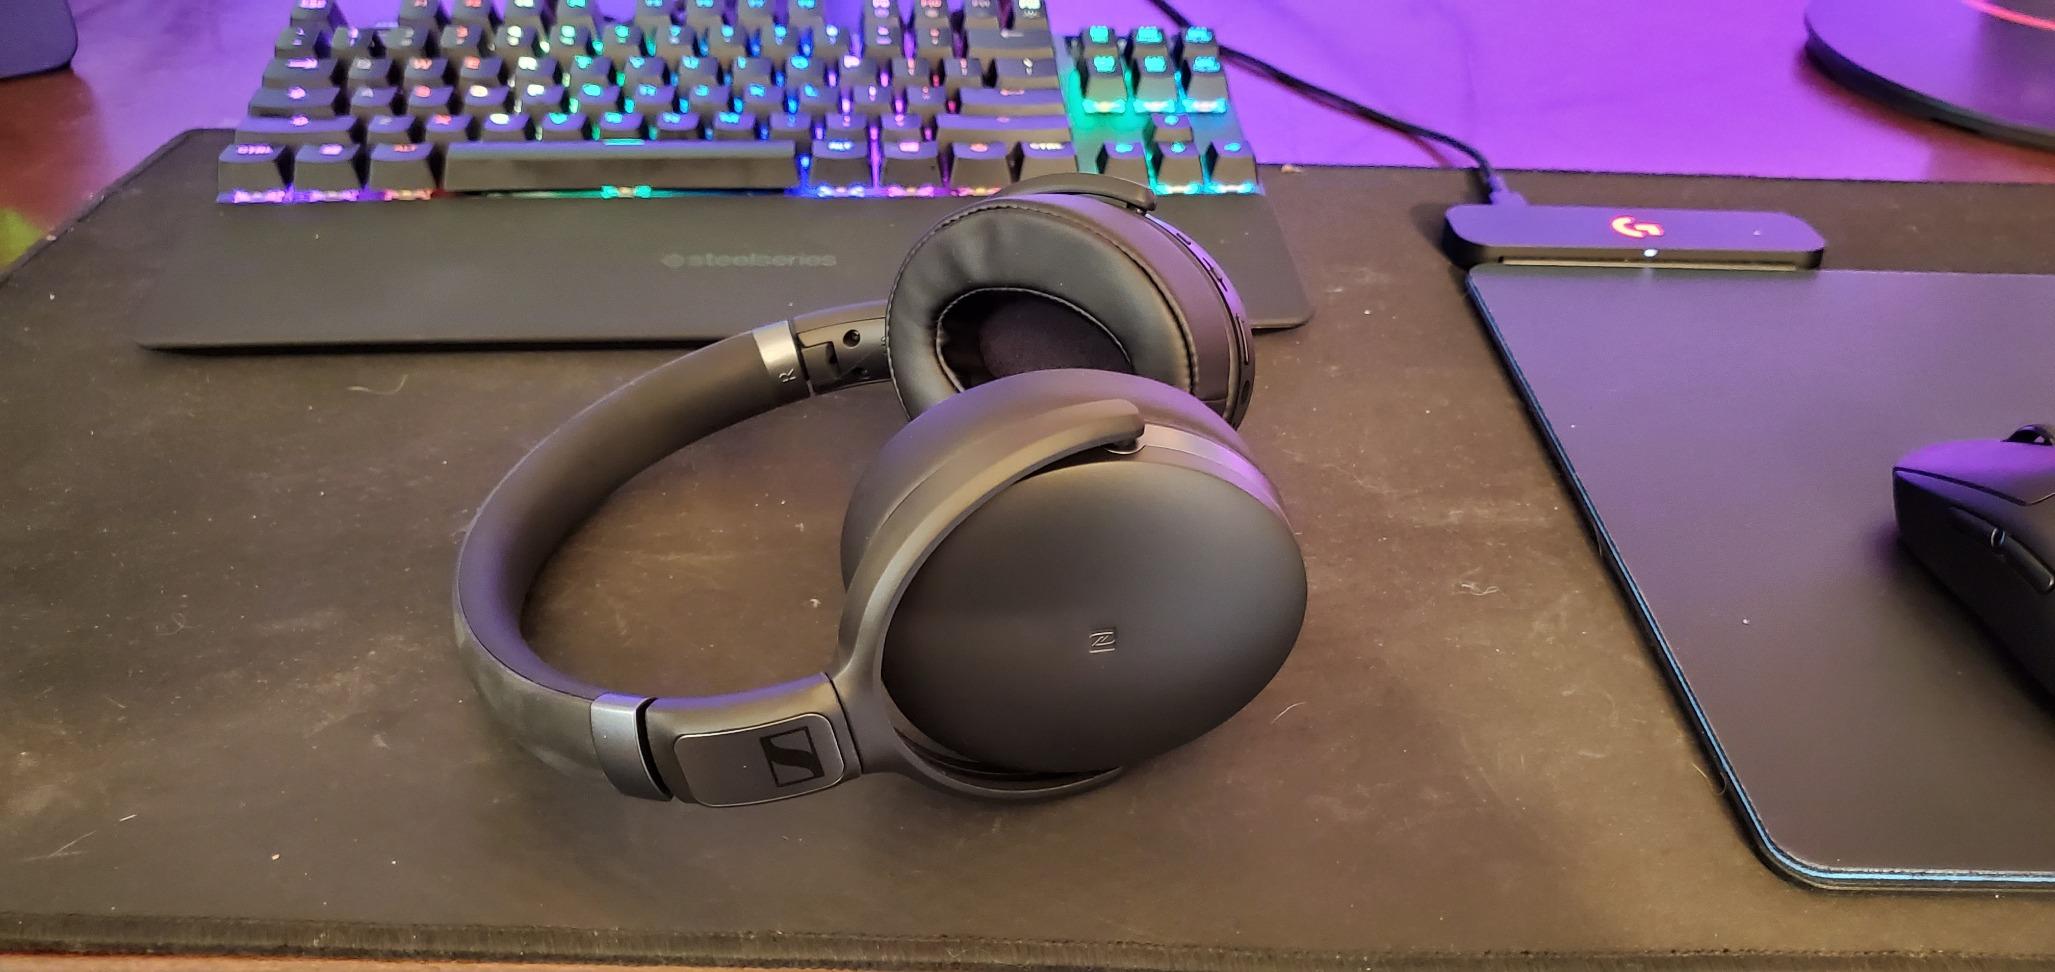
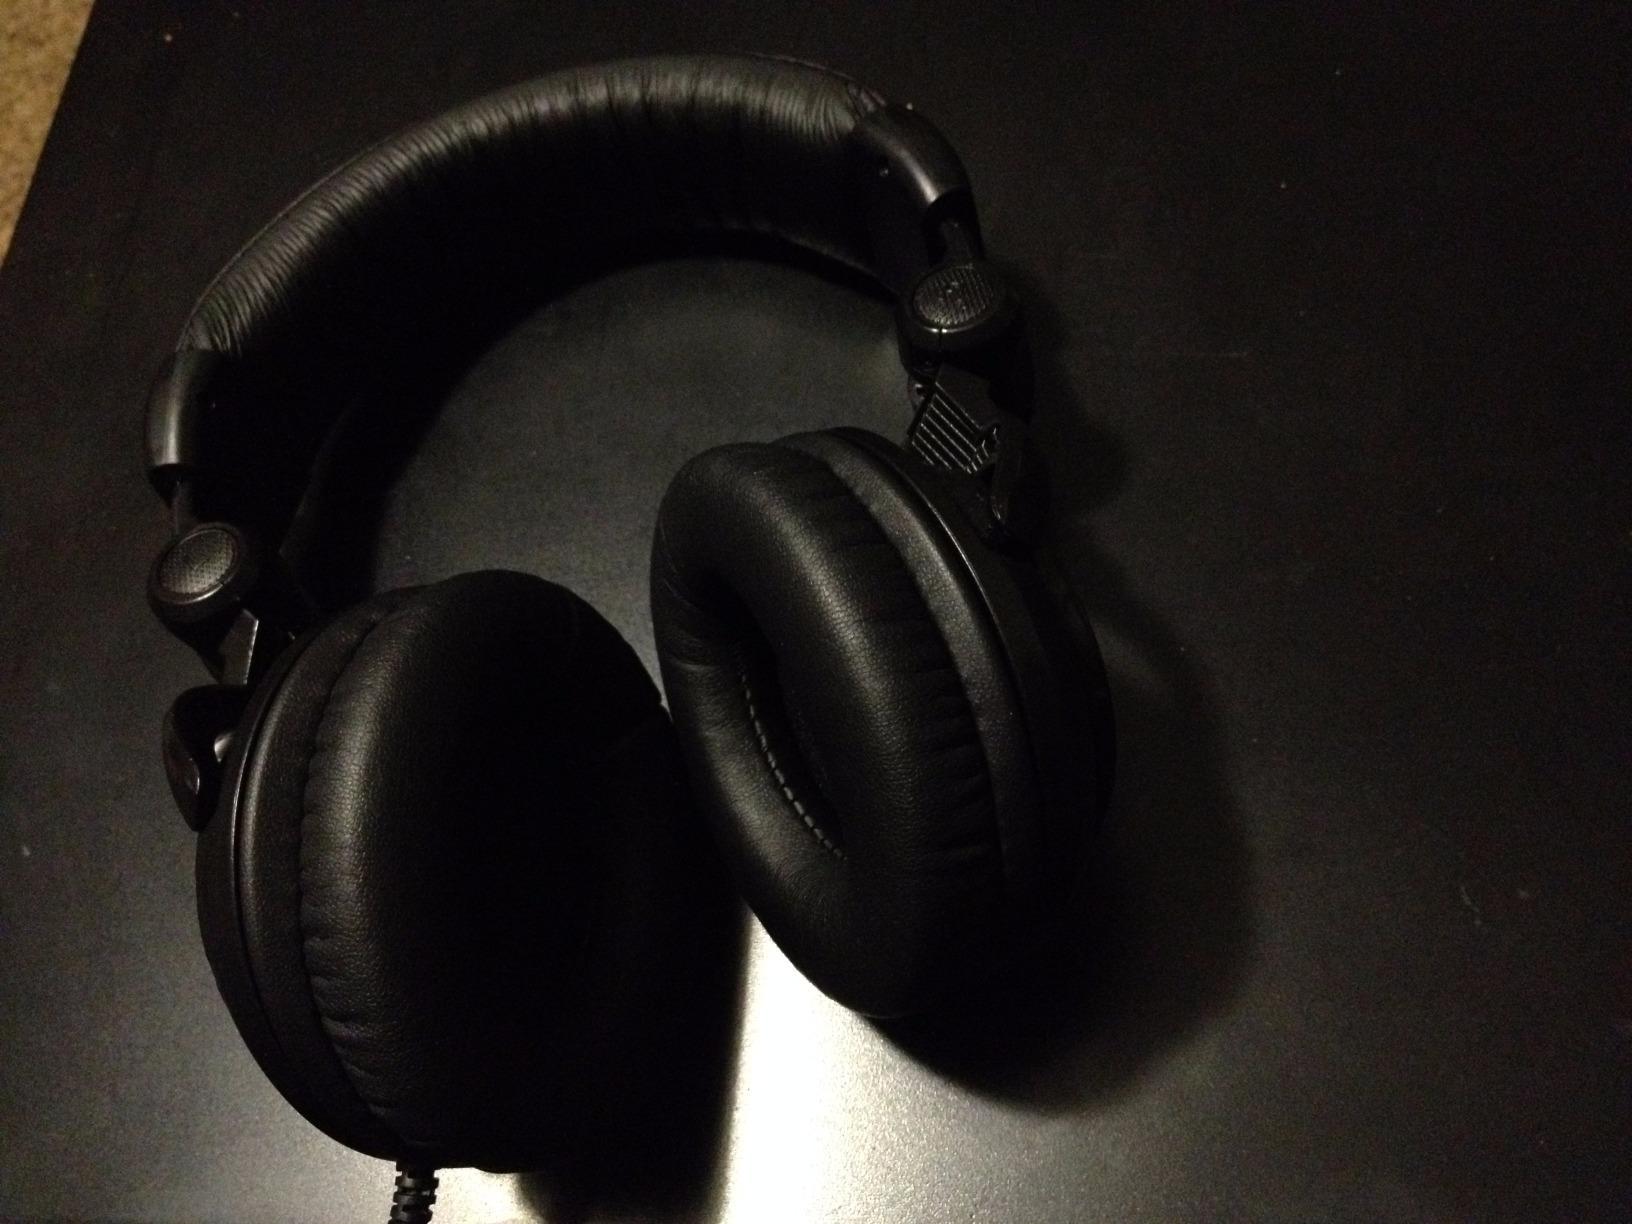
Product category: headphones
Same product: no